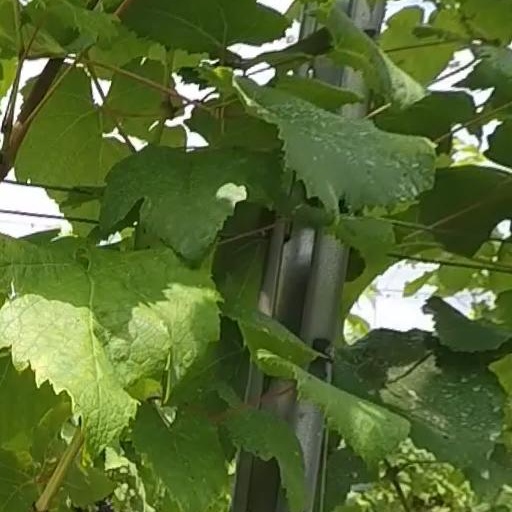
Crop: grape